Answer in natural language. Considering the relative positions, where is blue modern tv stand (highlighted by a blue box) with respect to Laptop (highlighted by a red box)? Choose between the following options: below or above
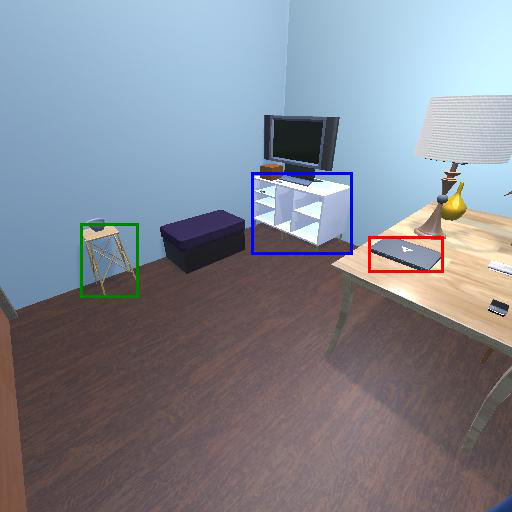
<answer>above</answer>